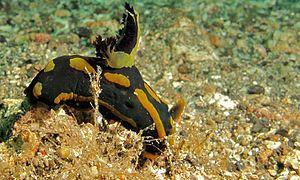
Tambja gabrielae une espèce de nudibranche de la famille Polyceridae.